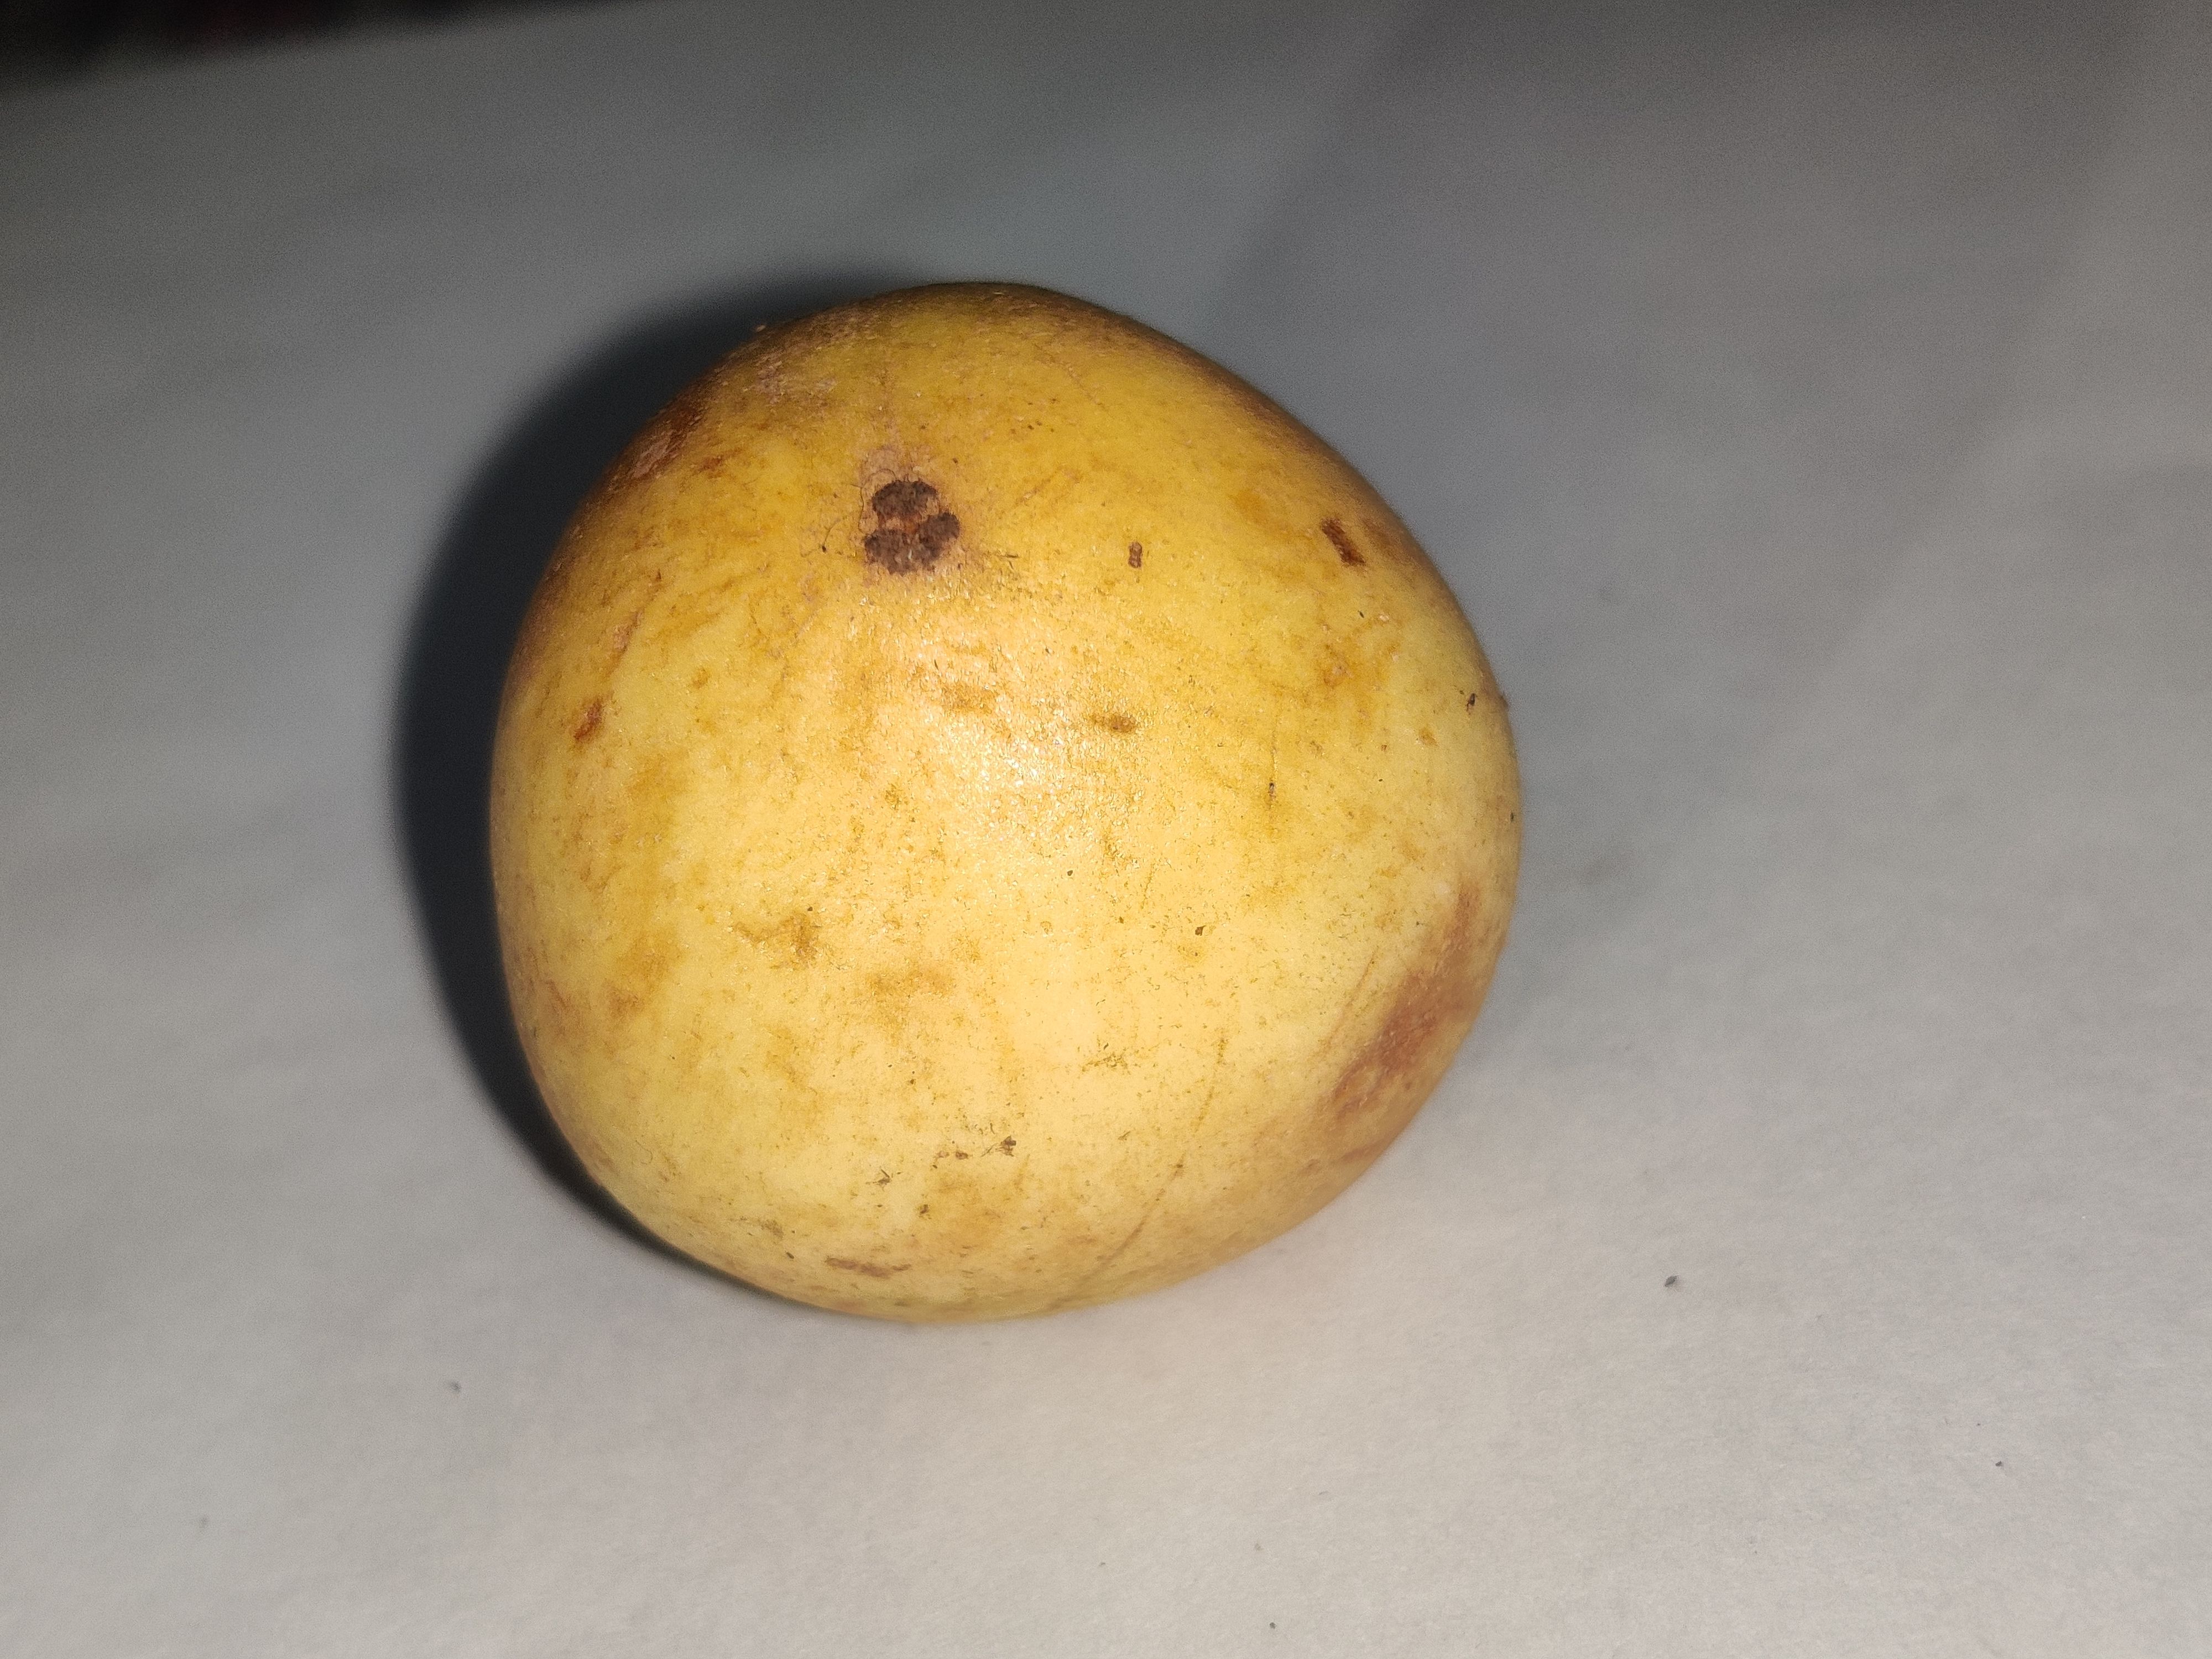
Fruit: burmese-grape
Grade: 1st-grade